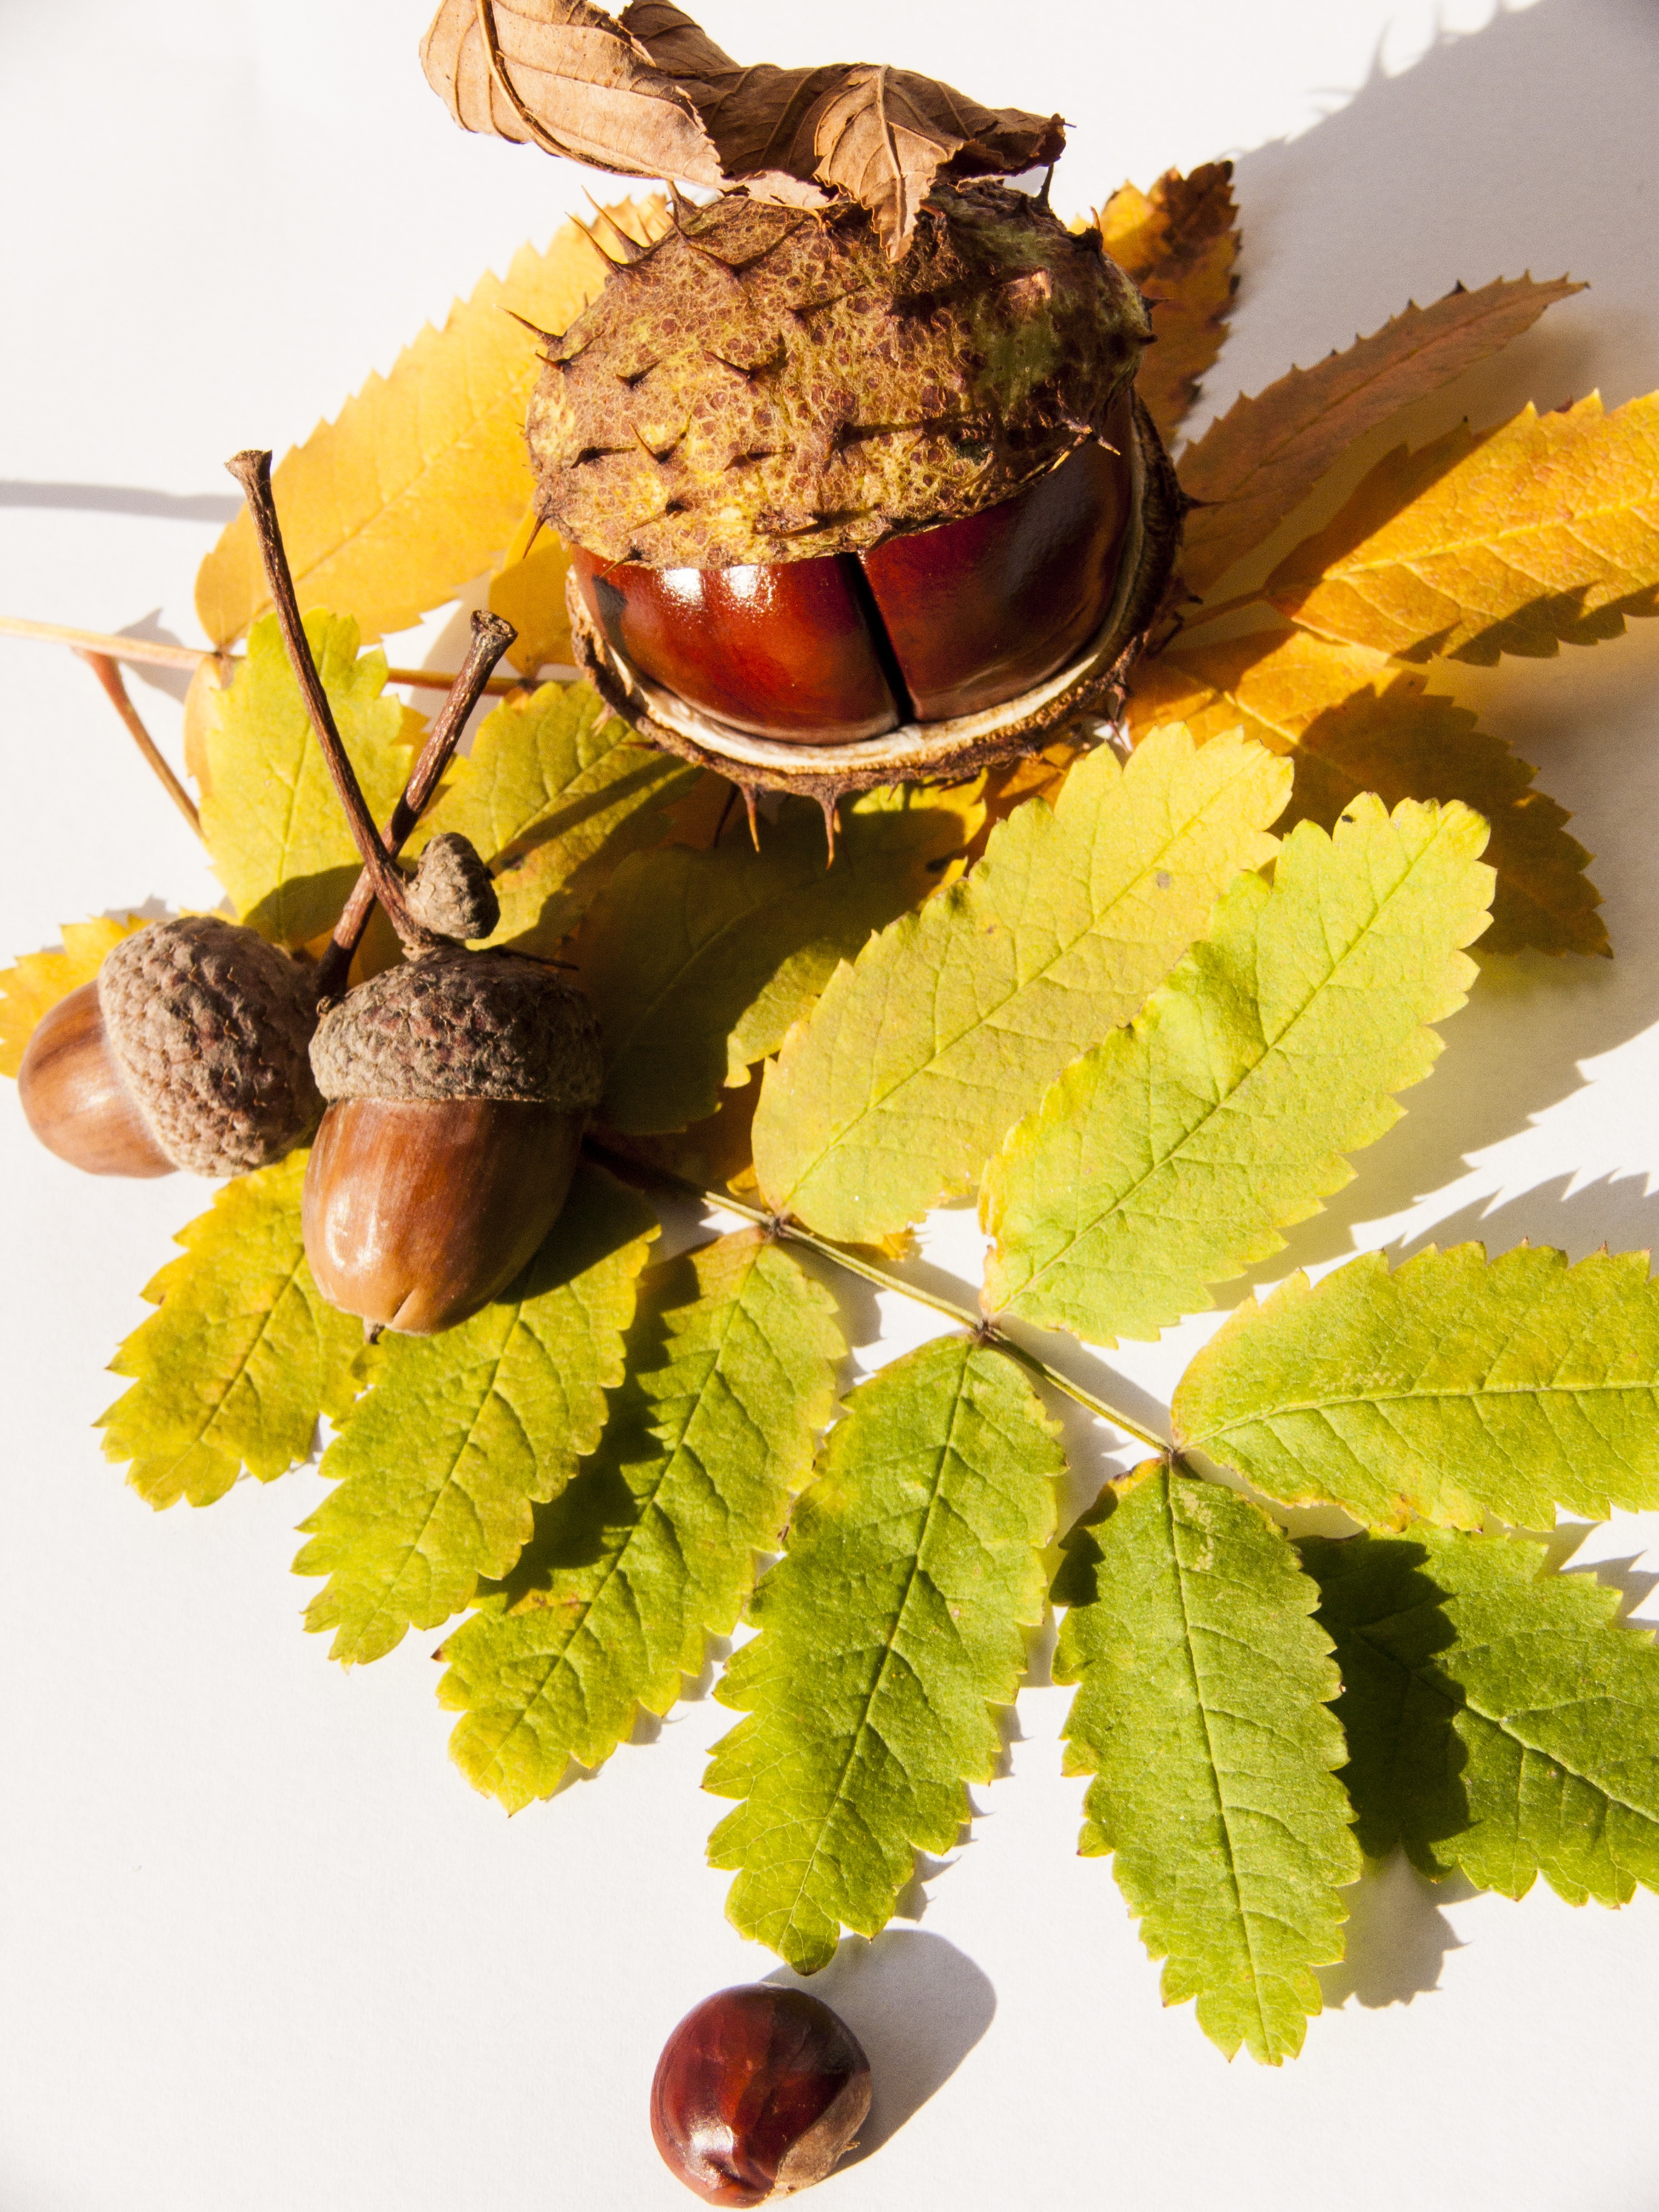
plant, fruit, leaf, flower, food, produce, autumn, still life, leaves, chestnut, flowering plant, land plant